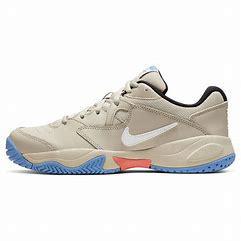
Brand: Nike
Model: Court Lite 2